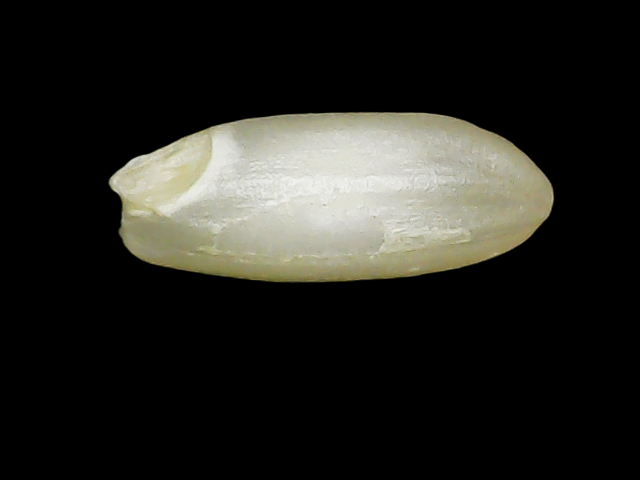
Rice variety: Binadhan10